Chaldean Catholic Church

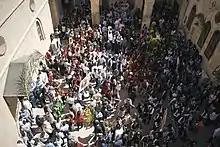
Chaldean Catholics from the town of Alqosh during a festival and parade for Palm Sunday 2018.

There are many Chaldean Assyrians in diaspora in the Western world, primarily in the American states of Michigan, Illinois and California.